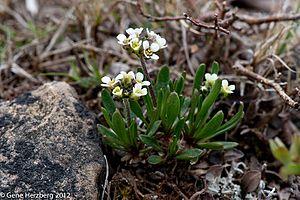
Braya est un genre de plantes de la famille des Brassicaceae.